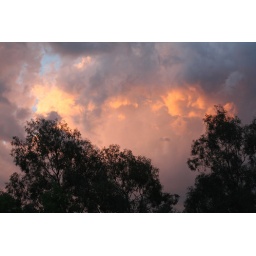
Storm clouds painted by a red sunset.Viewed near Benalla.Victoria.